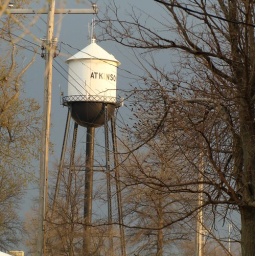
Looking to the South at the water tower in Atkinson, NE as a severe storm was moving in.